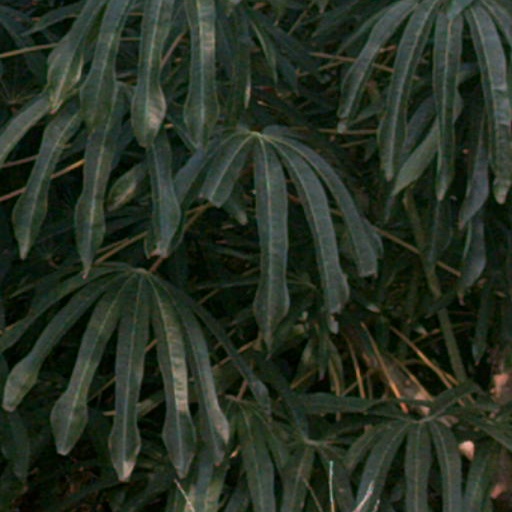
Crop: cassava